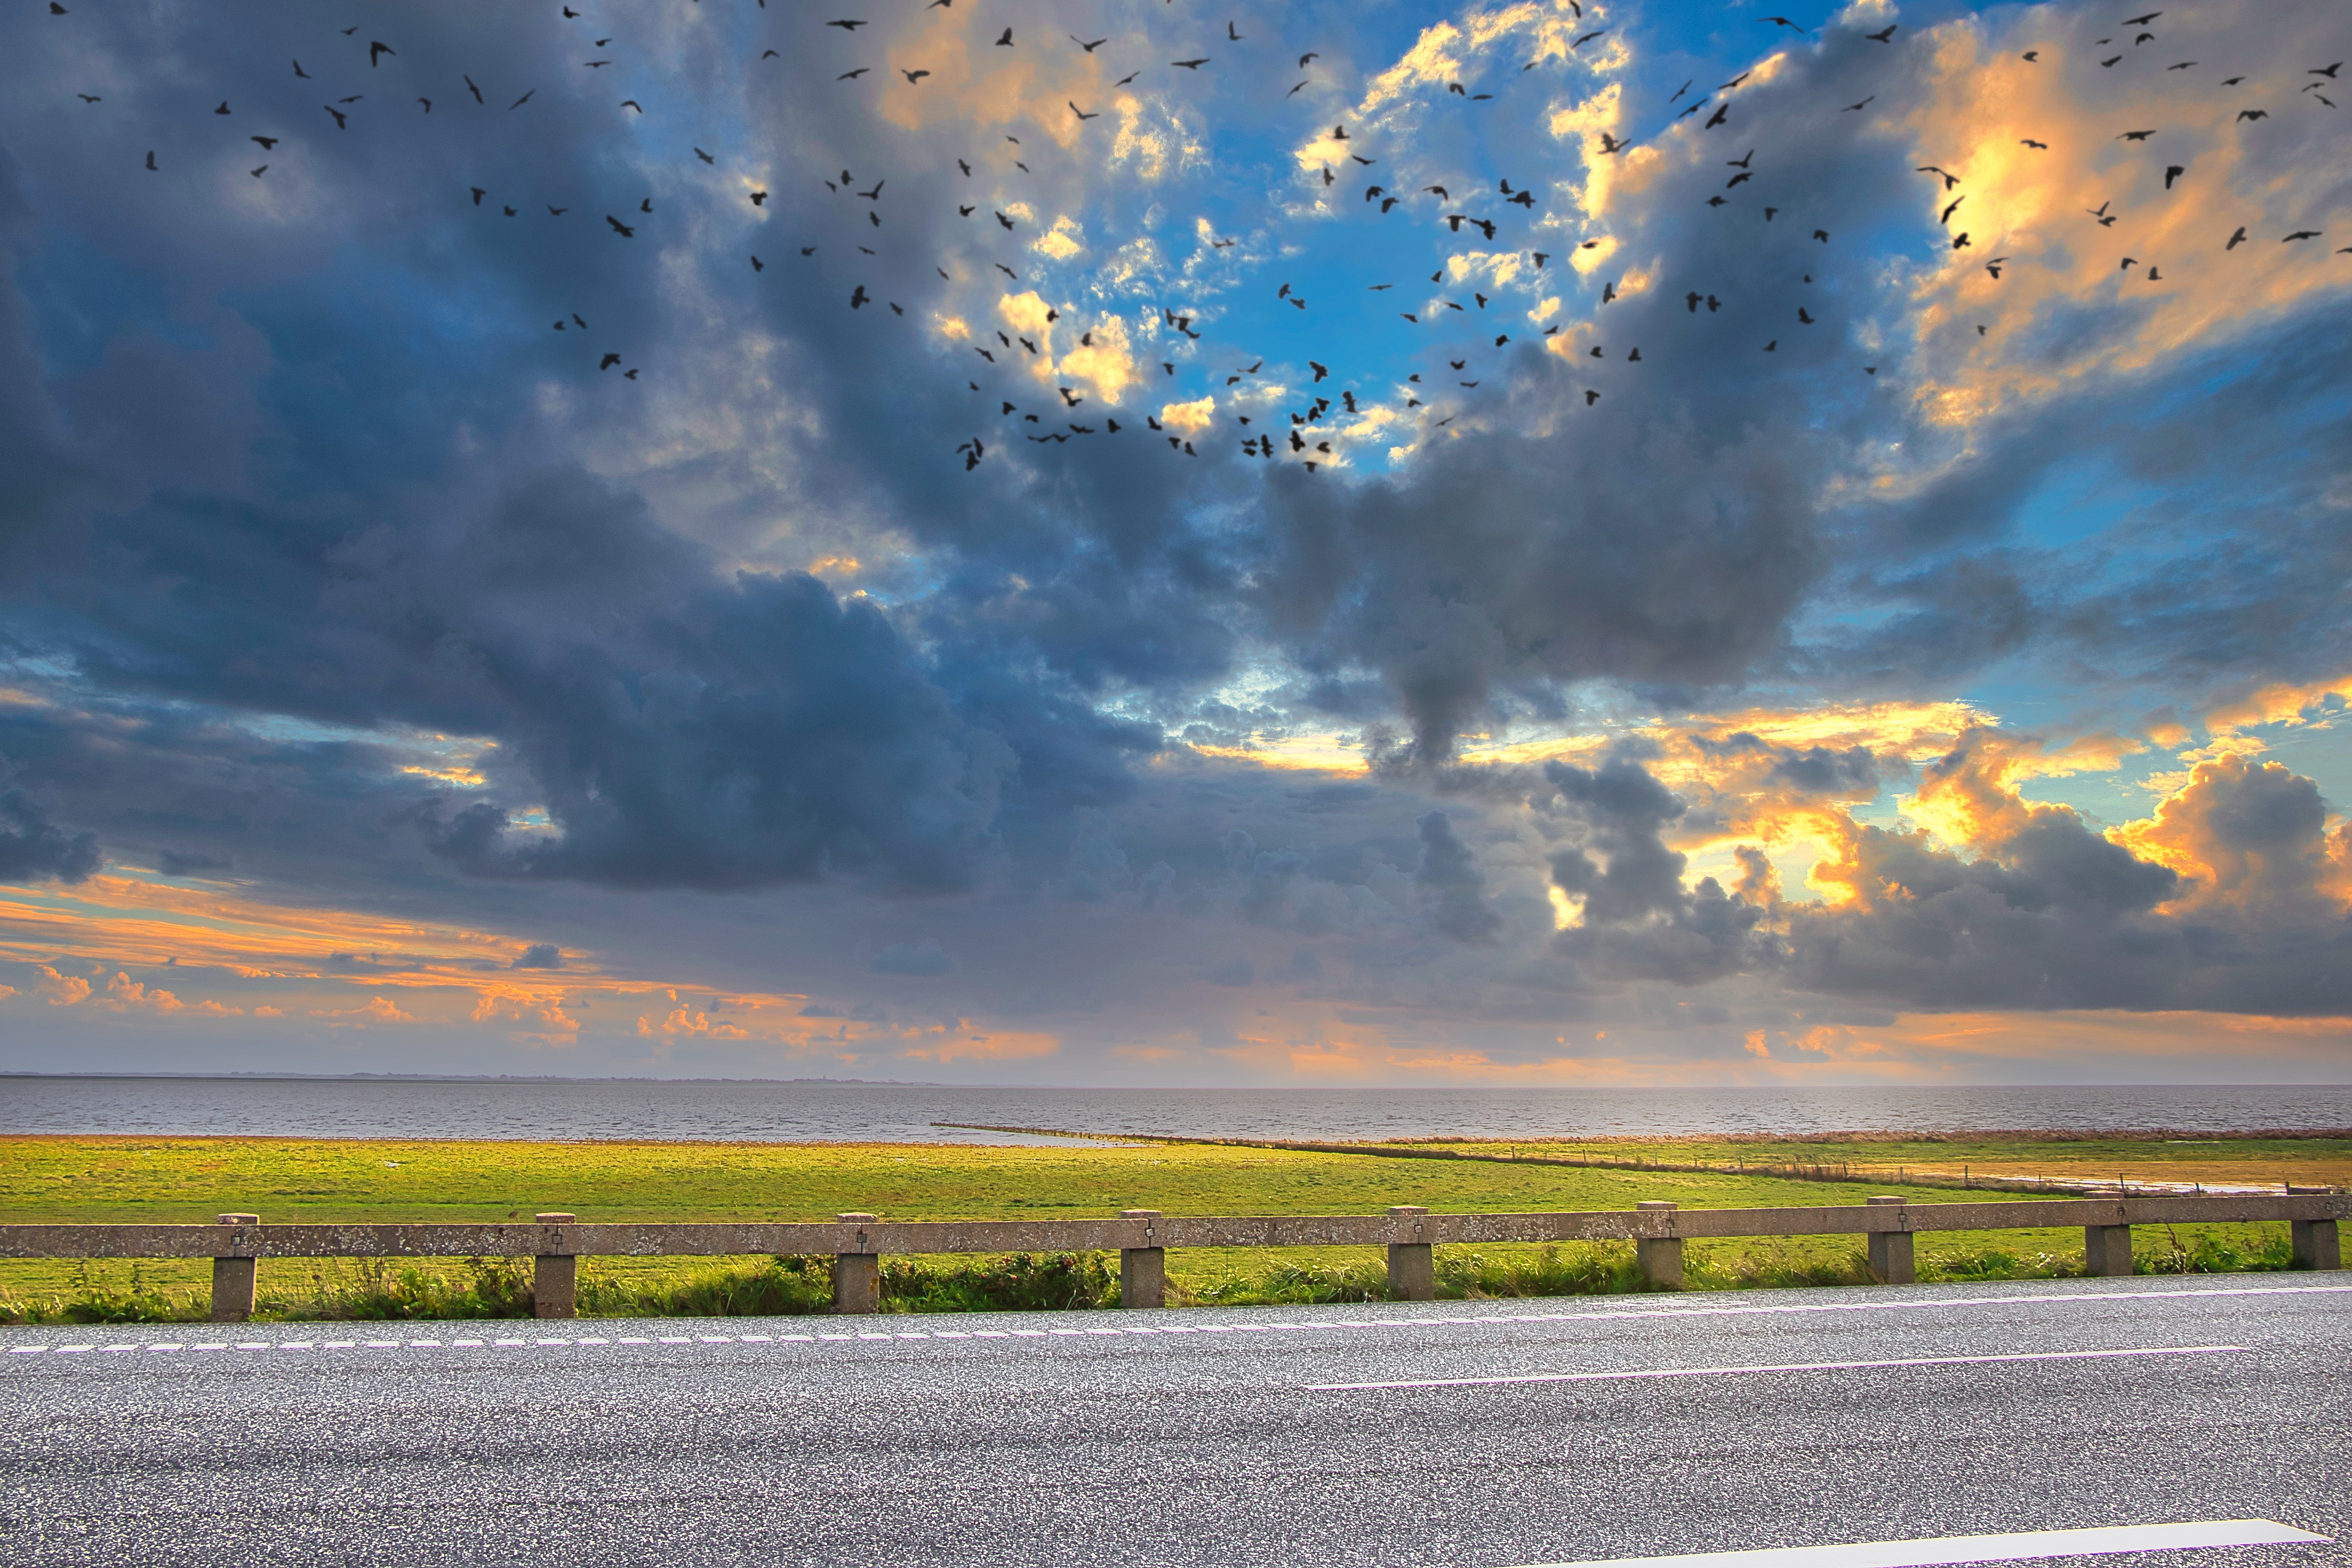
natural, cloud, plant, sky, atmosphere, daytime, ecoregion, natural landscape, nature, natural environment, afterglow, dusk, sunlight, sunset, vegetation, asphalt, grass, road surface, sunrise, cumulus, grassland, landscape, plain, horizon, rural area, morning, tree, meadow, road, agriculture, prairie, field, meteorological phenomenon, evening, dawn, wildlife, wilderness, spring, wind, reflection, pasture, steppe, red sky at morning, ocean, flock, farm, soil, wetland, tundra, paddy field, highway, ranch